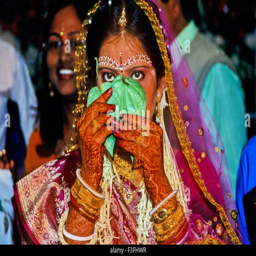
a romantic moment before bride meeting the bridegroom in the traditional marriage